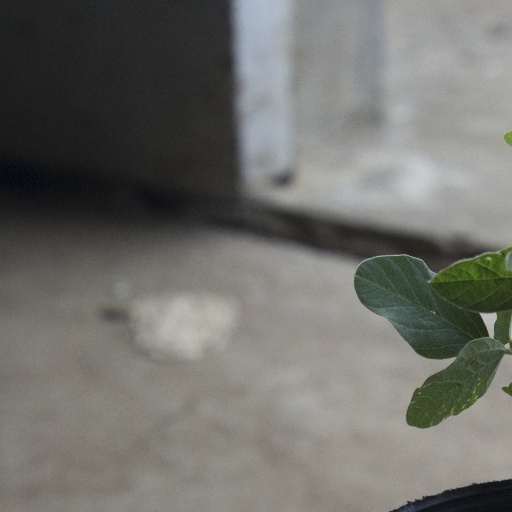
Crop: soybean